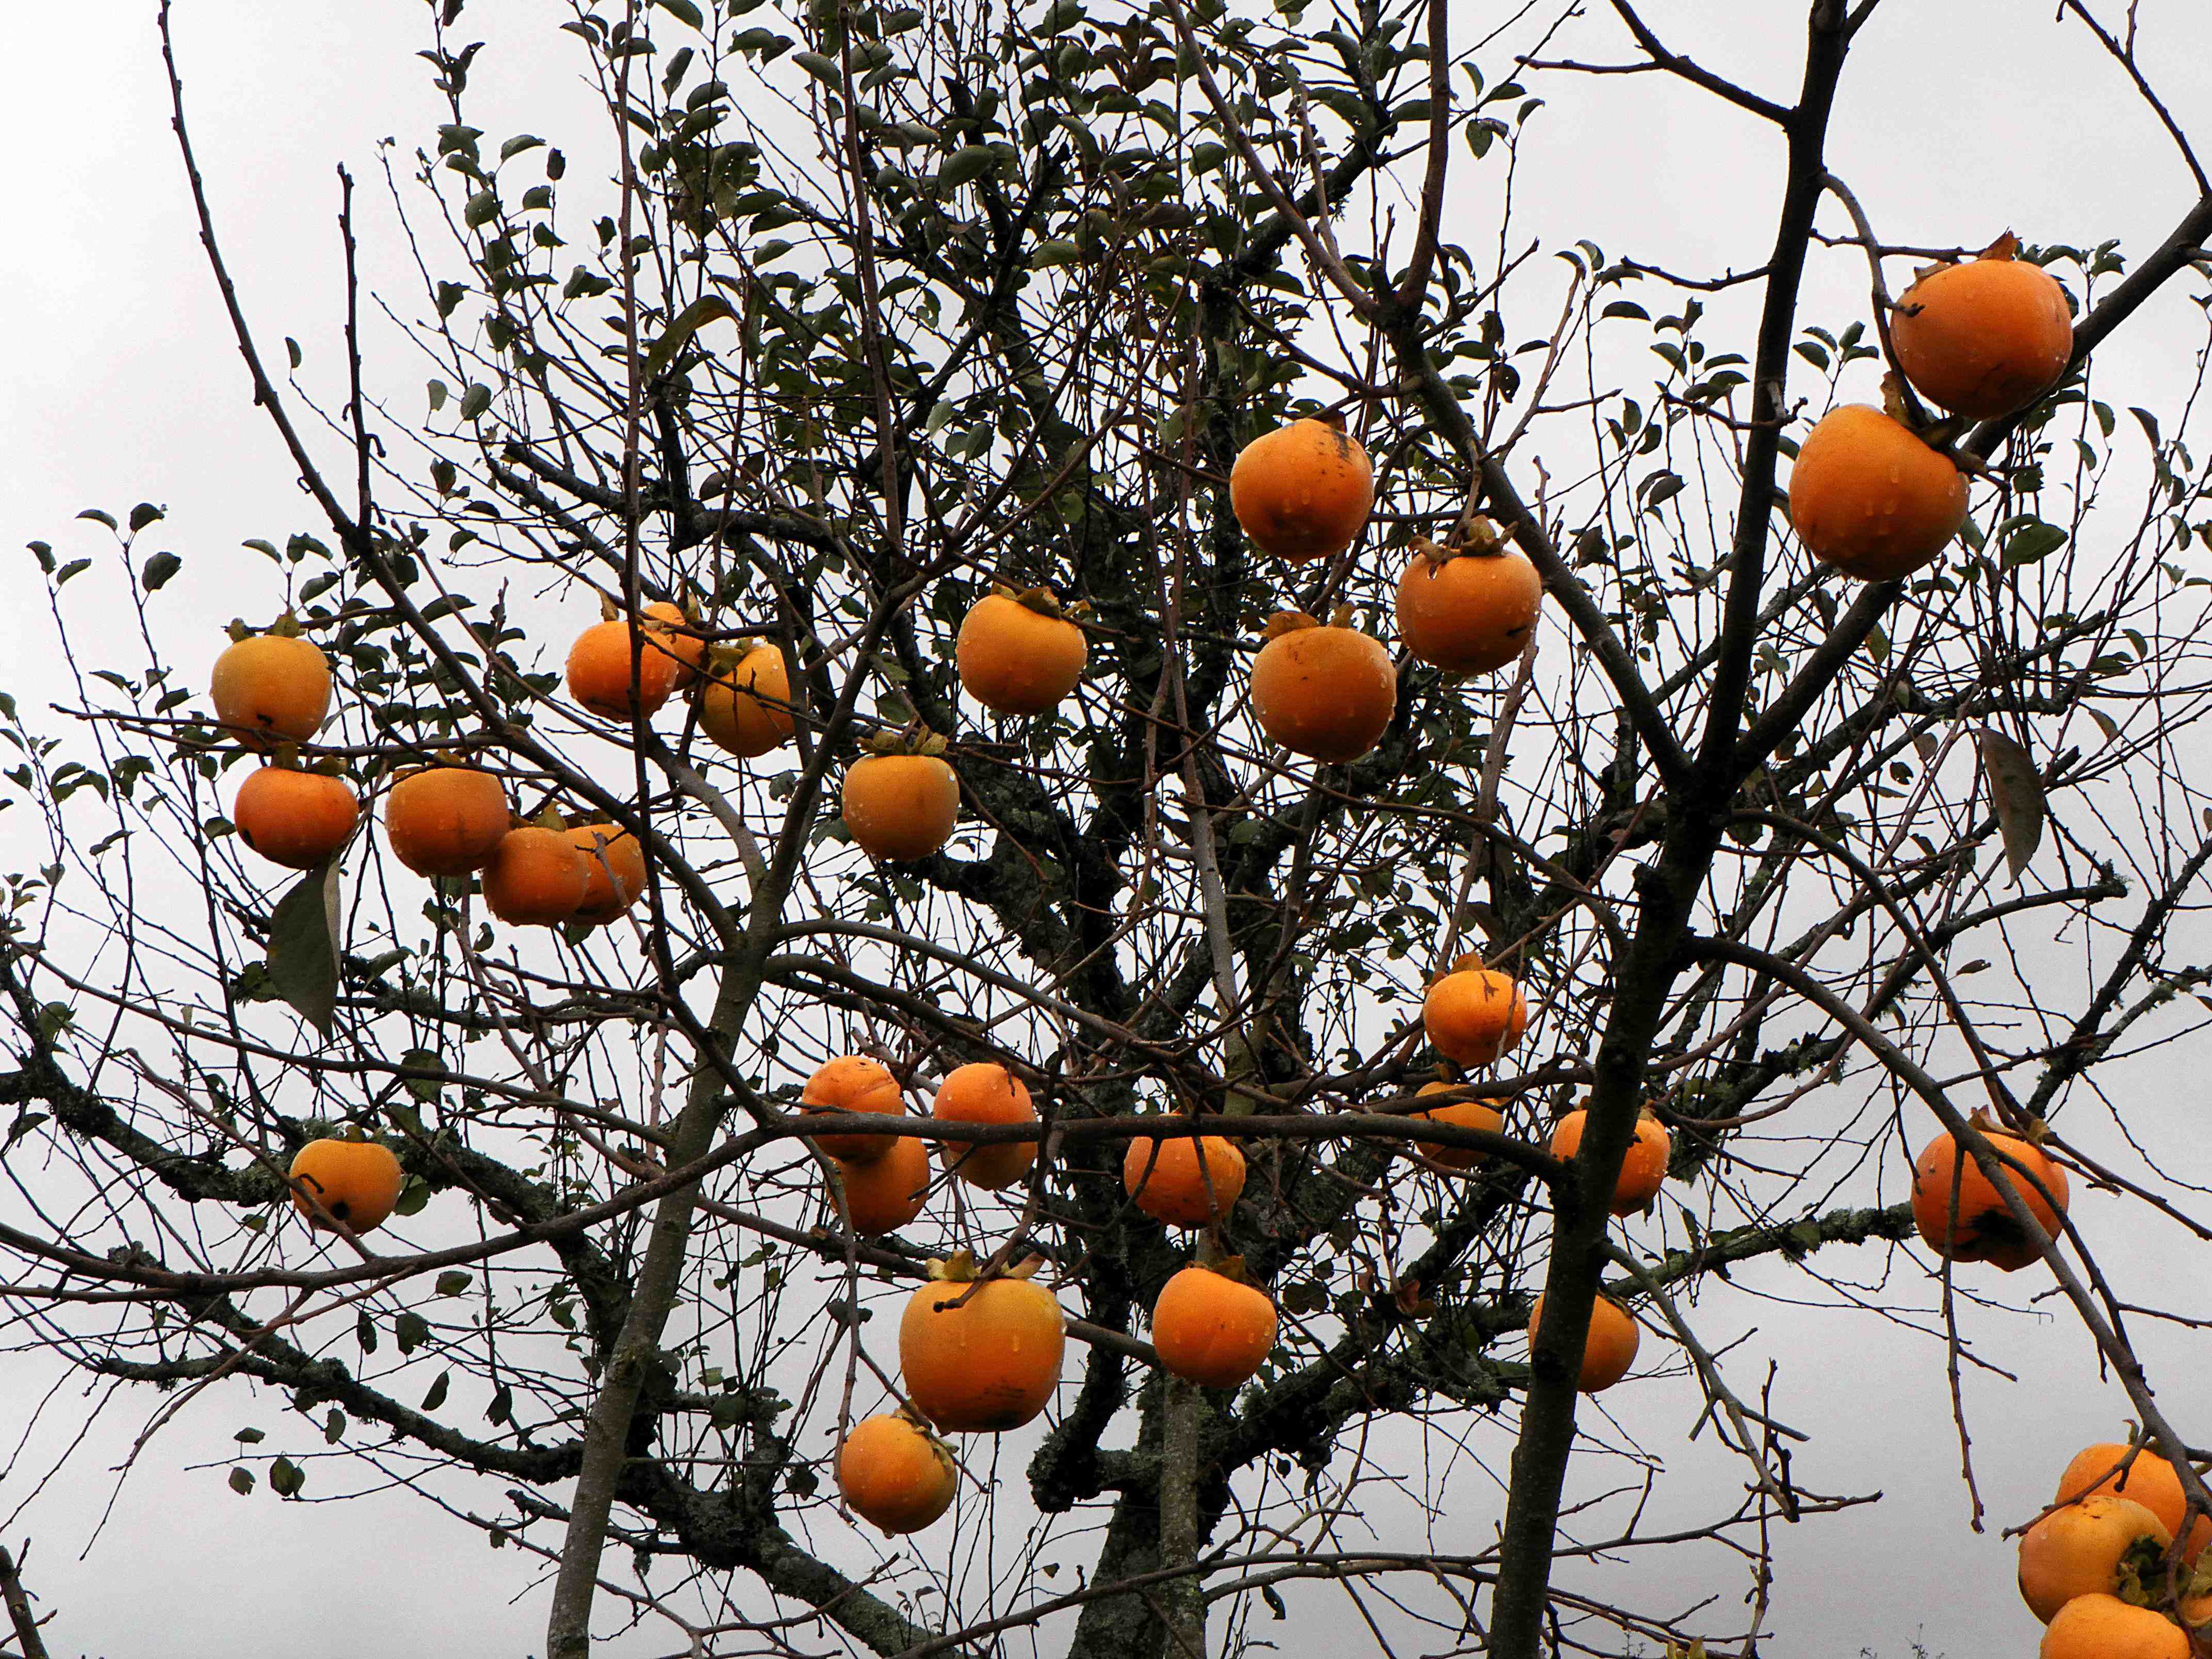
tree, branch, plant, leaf, flower, food, produce, autumn, flora, season, twig, flowers, flores, persimmon, diospyros, ggl1, old world flycatcher